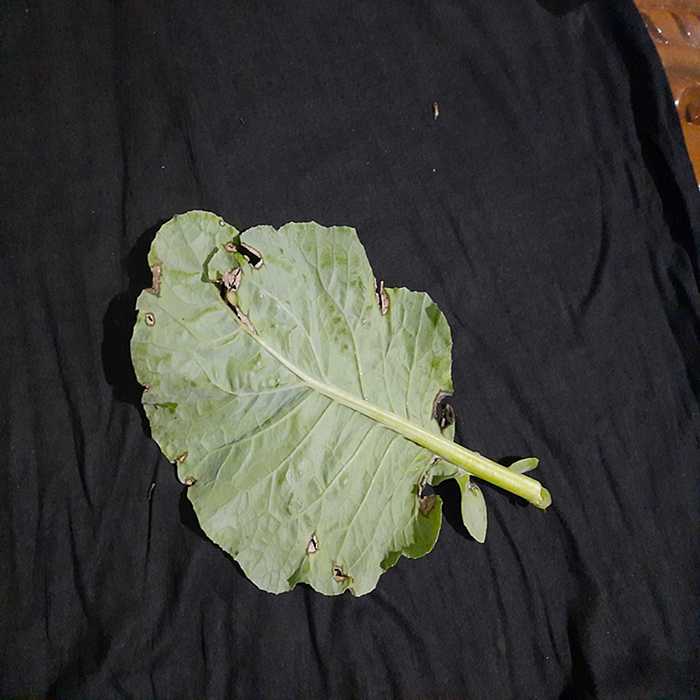
Plant: Cauliflower
Label: Downy mildew